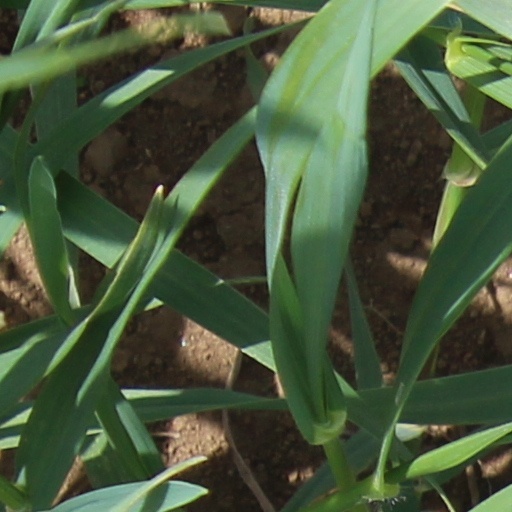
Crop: wheat